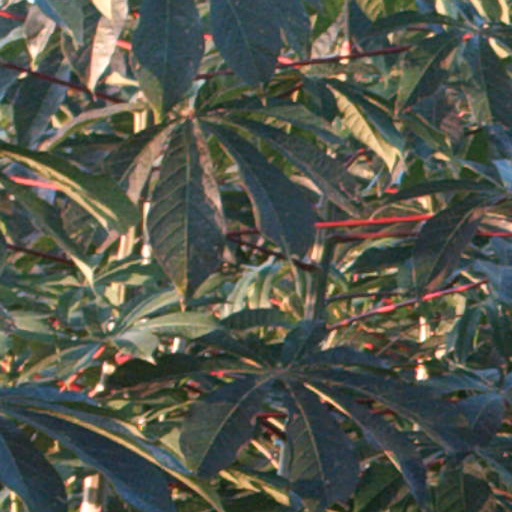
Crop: cassava